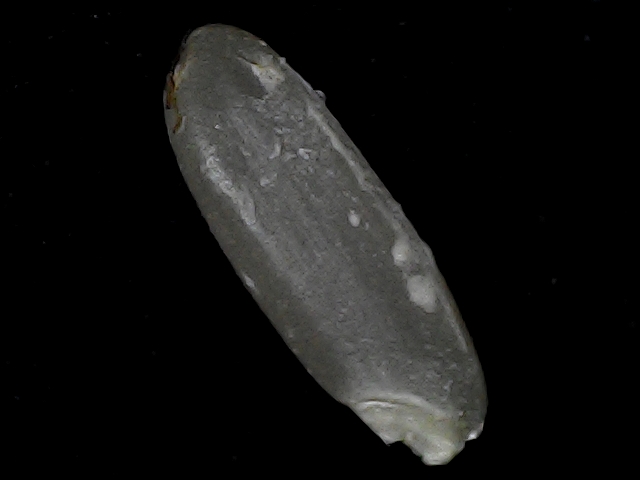
Rice variety: BD79